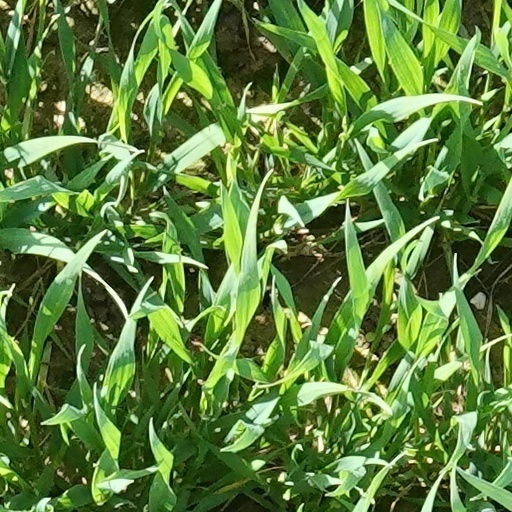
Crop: wheat